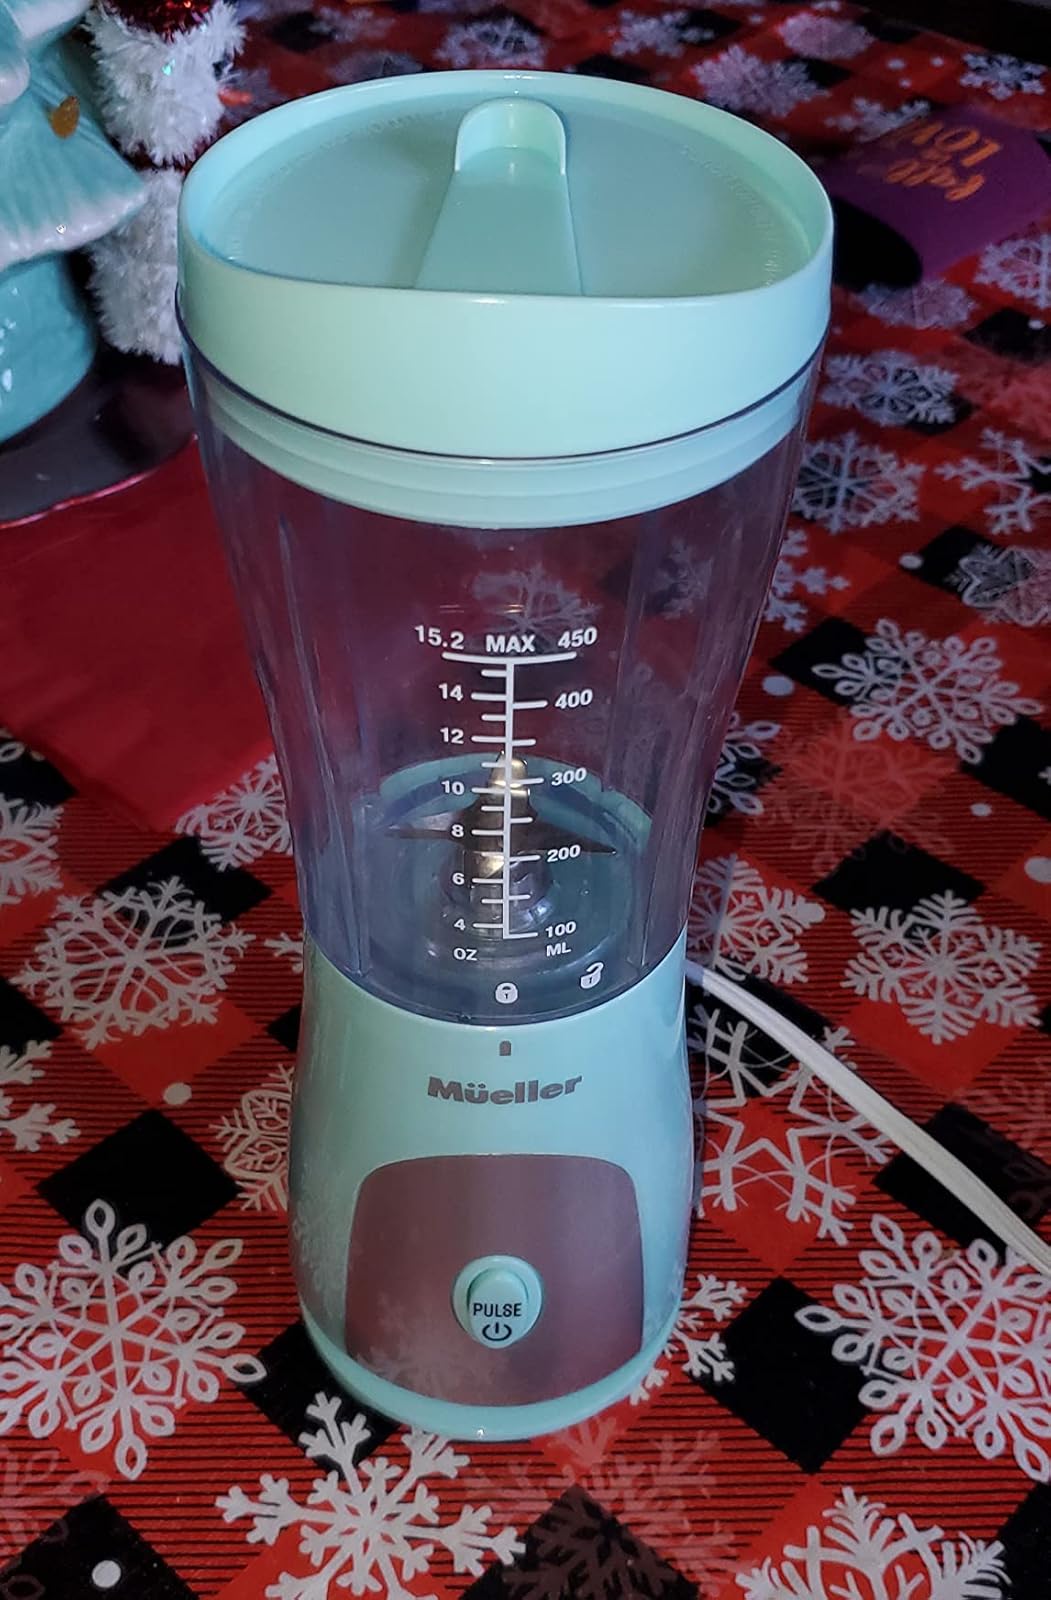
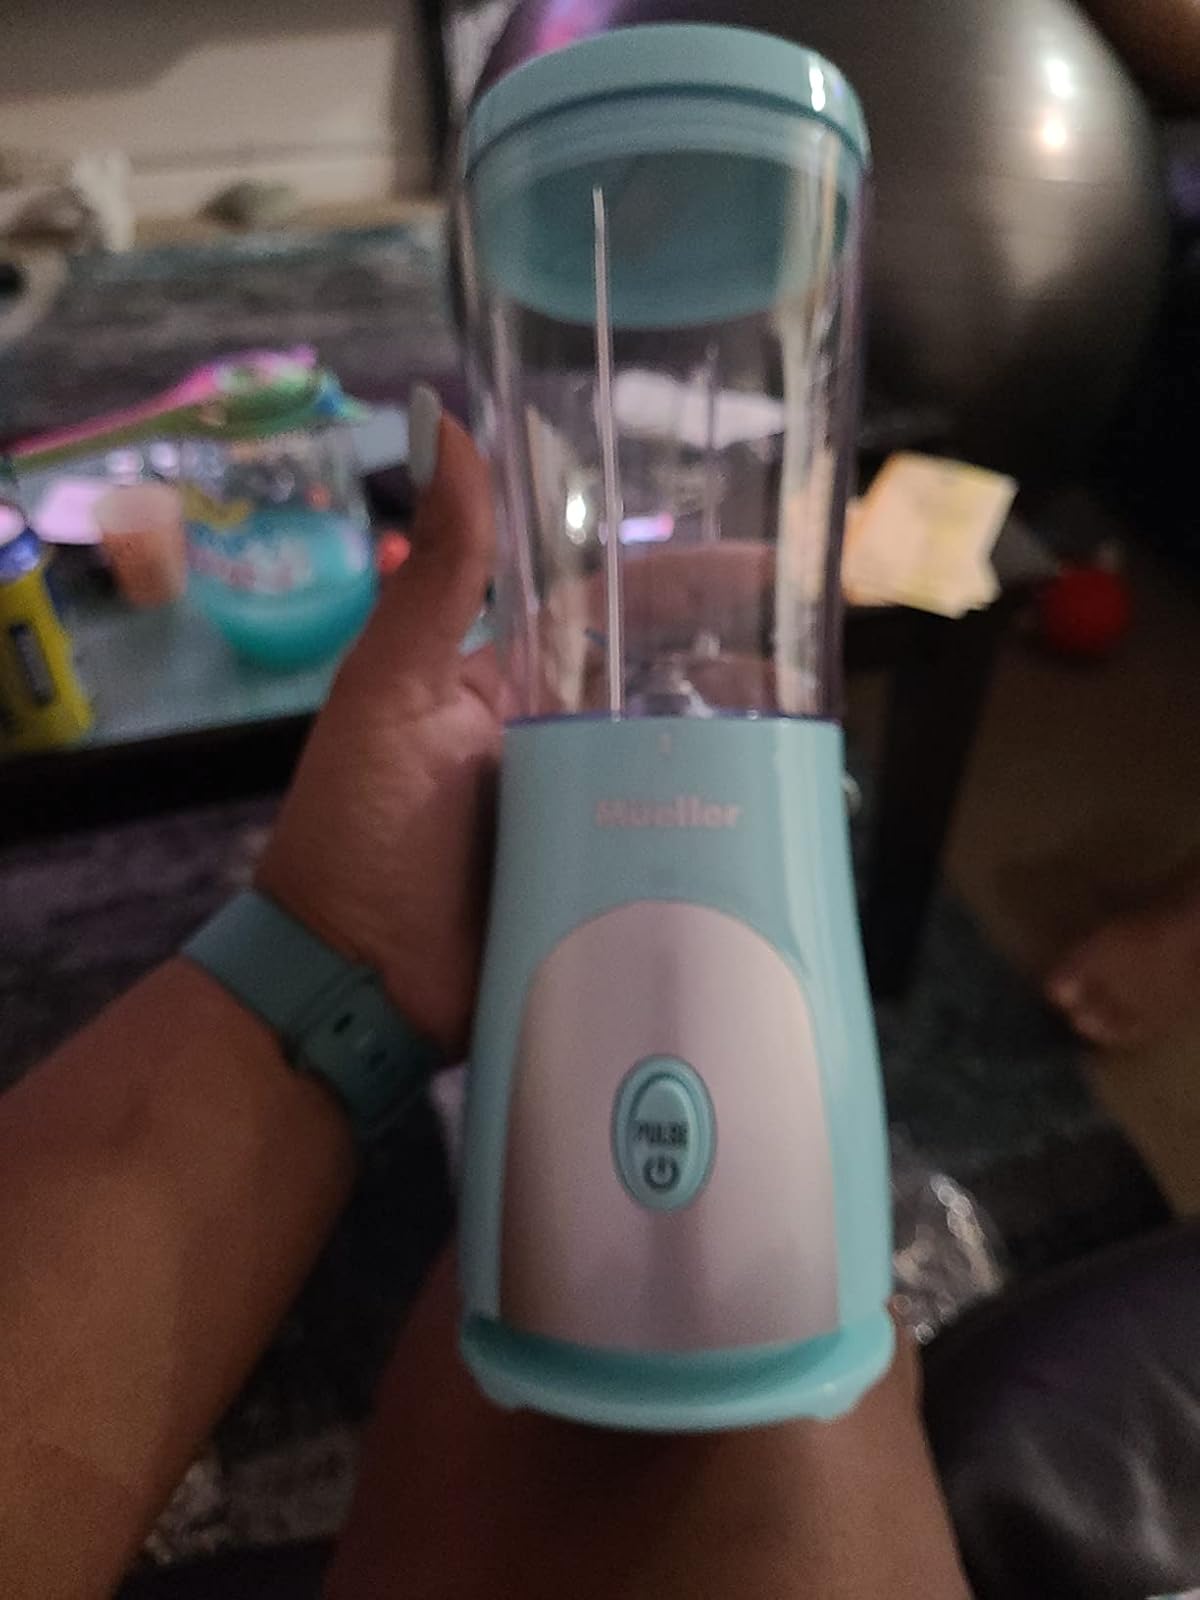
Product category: items_blender
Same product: yes